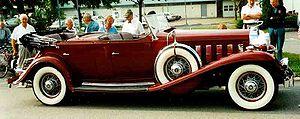
Cadillac est un constructeur automobile américain basé à Détroit division du groupe General Motors. Son nom rend hommage au fondateur français de la ville, le Gascon Antoine de Lamothe-Cadillac. William Crapo Durant achète la marque en 1909 et l'intègre dans General Motors afin d'en faire sa division de voitures de luxe.